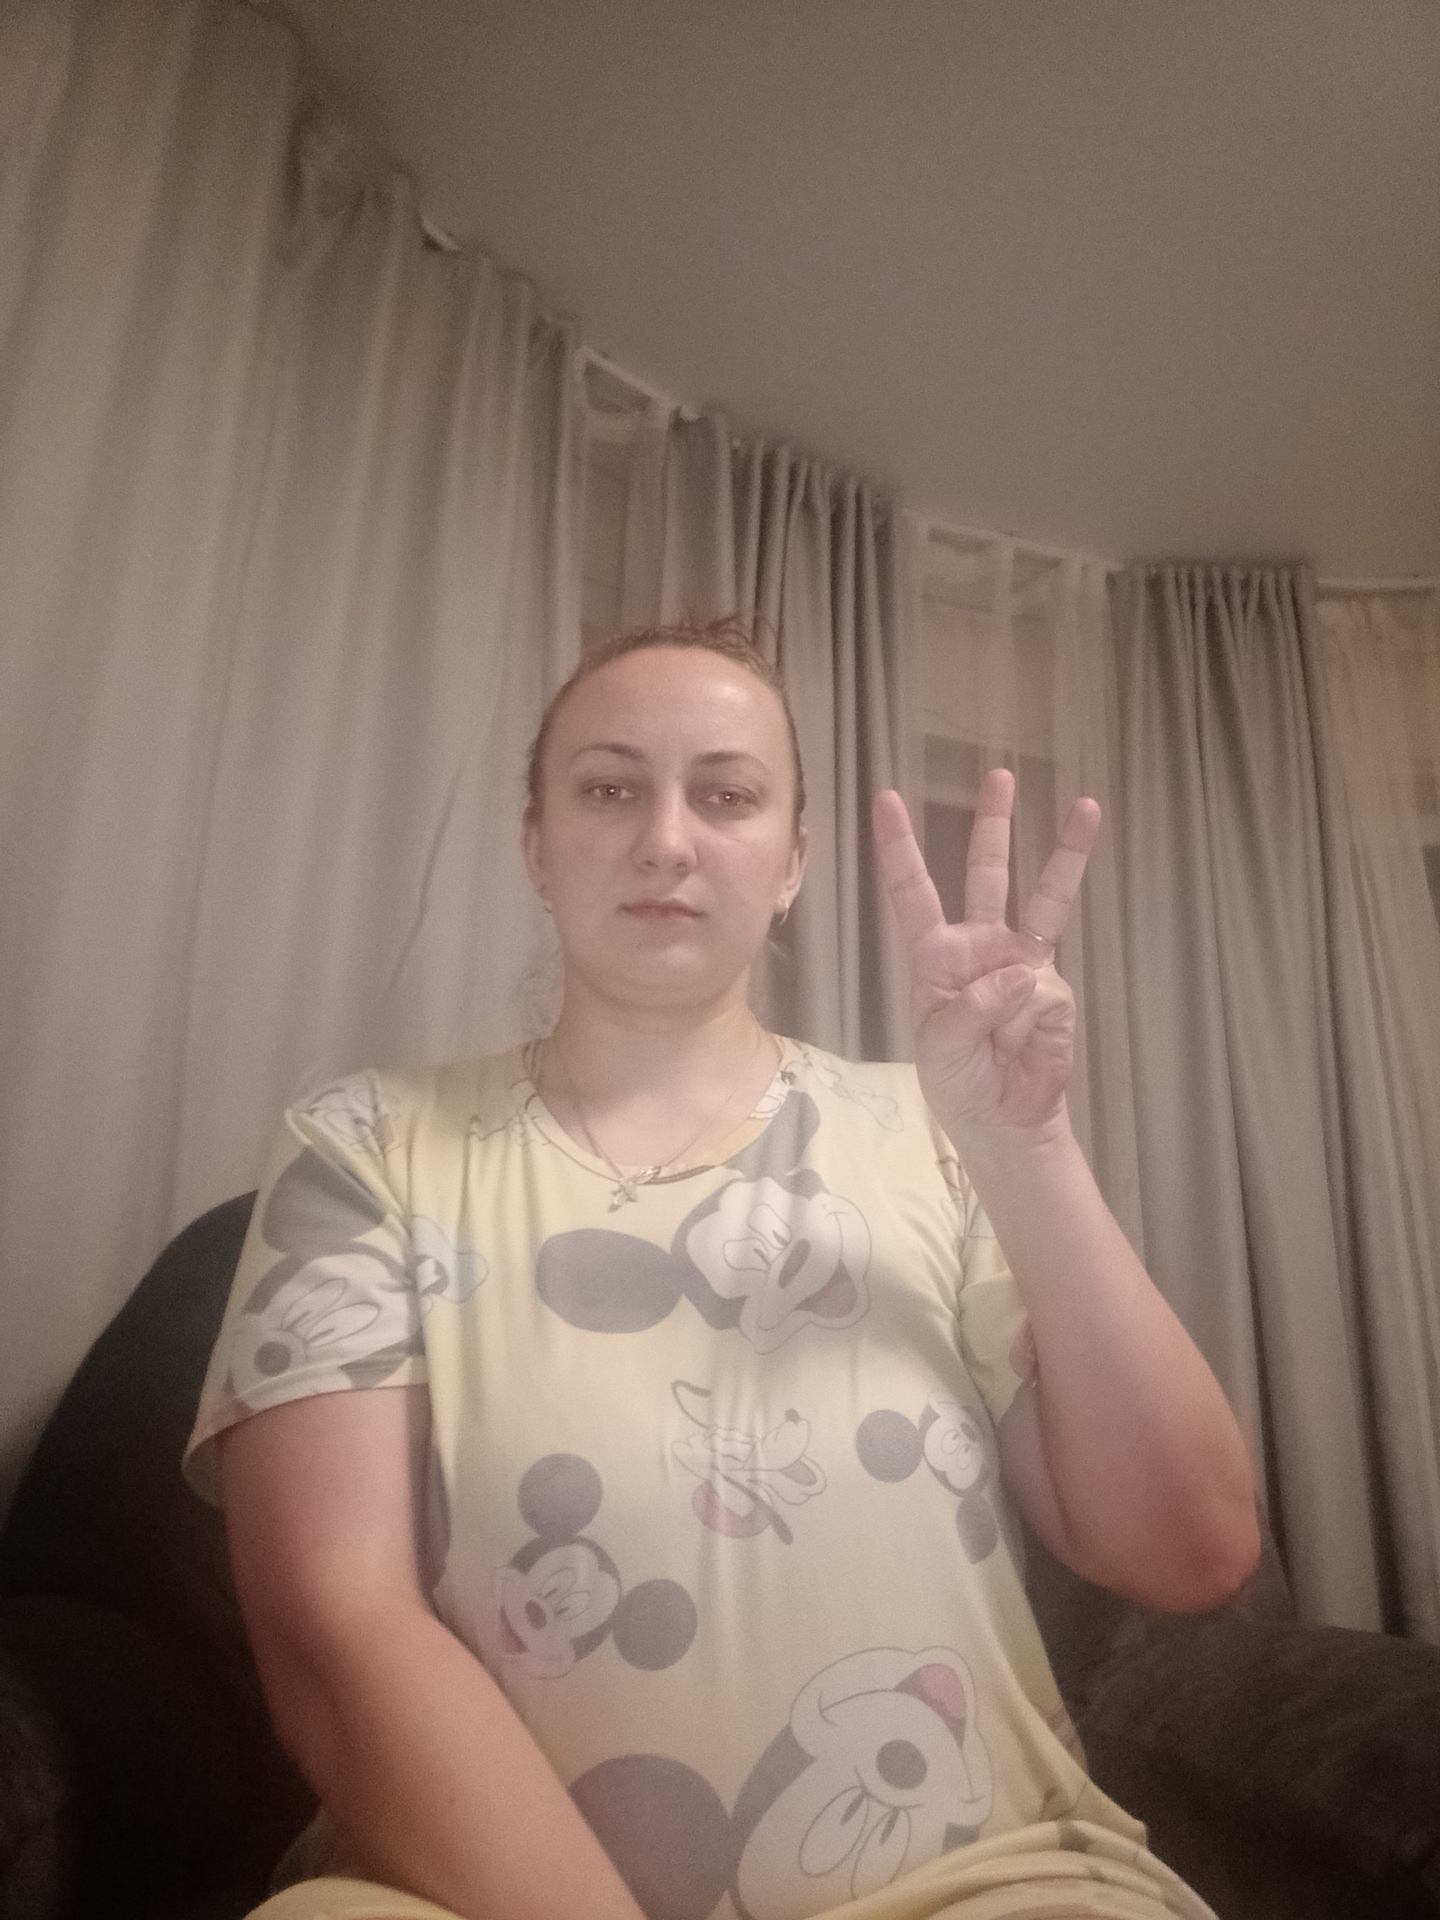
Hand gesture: three